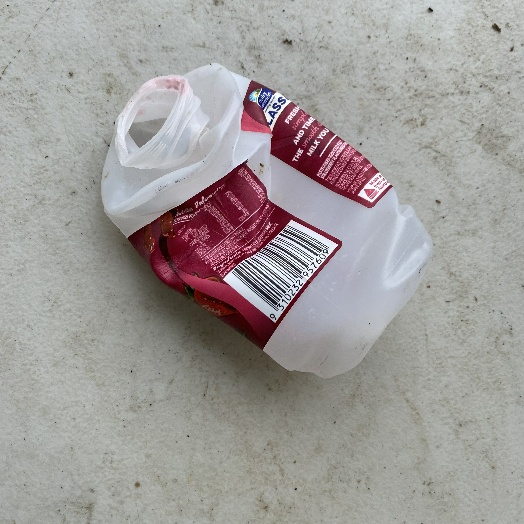
Label: Plastic